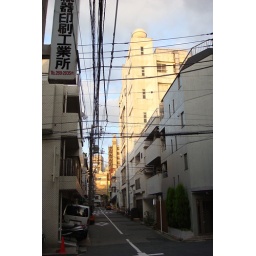
the building i work in (tall white one)